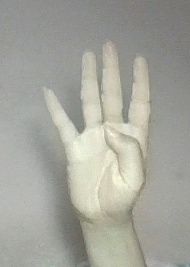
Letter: kaaf